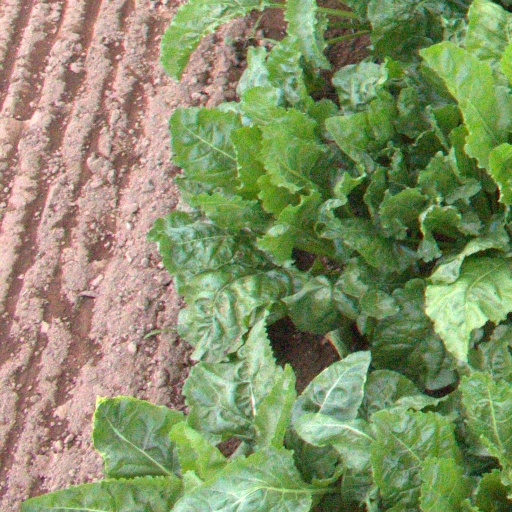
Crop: sugar beet